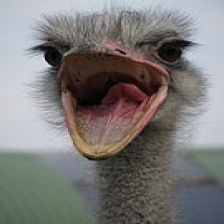
Species: OSTRICH
Scientific name: STRUTHIO CAMELUS